2010 FIFA World Cup final

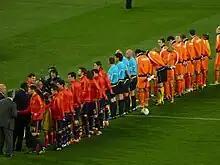
South African president Jacob Zuma and other dignitaries shaking hands with the lined-up teams before kick-off.

The Netherlands kicked off at approximately 8:30 pm local time (6:30 pm UTC) in temperatures of , with humidity of 34%. Spain won a free kick on 5 minutes, when van Bronckhorst fouled Alonso. Xavi's kick reached Sergio Ramos in the penalty area, who headed the ball towards the bottom-left corner of the goal, but Stekelenburg was able to dive down to make the save. Pique then gained possession of the loose ball, and attempted to pass to Villa in the centre, but Stekelenburg intercepted. Two minutes later, Kuyt obtained the ball following an error by Alonso, and took a shot at the Spanish goal from out but it was weak and Casillas was able to claim the ball. Spain had a chance on 11 minutes when Ramos beat Kuyt after receiving the ball from Iniesta, but John Heitinga deflected his shot over the crossbar. Alonso took the resulting corner, which was volleyed by Villa into the side netting. On 15 minutes, Van Persie received the first booking of the match for a foul on Capdevila, with Puyol also being shown the yellow card two minutes later for a high tackle on Robben. Sneijder hit a shot at goal from the resulting free kick which was caught by Casillas.